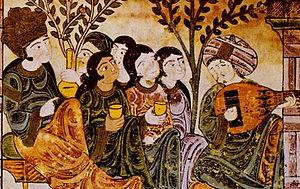
Histoire de Bayâd et Riyâd («
Abu Hassan Ali ben Nafi, né dans un village kurde de Mossoul en 789 et mort à Cordoue en 857, est un musicien et savant d’origine kurdo-perse. Il est l'une des principales figures de l'histoire de la musique arabo-andalouse au IXᵉ siècle, dont il est considéré comme le père. Il introduisit le oud en Andalousie après lui avoir ajouté une cinquième corde et en développant le jeu au plectre. C'est ce luth qui s'est ensuite répandu dans le reste de l'Europe. D'après le musicologue Azzouz El Houri la Chanson de Roland fut sans doute jouée sur un luth de ce type. Ziryab était également homme de lettres, astronome et géographe. Il aurait également influencé l'art de vivre en Andalousie : c'est lui qui aurait établi un ordre d'arrivée des plats, et importé des recettes et une façon de faire venus de l'Orient.
La viticulture au Maroc et la plantation des premiers vignobles remontent aux Phéniciens et à la colonisation romaine. Sous l'Antiquité, le grand centre de production viti-vinicole était concentré autour de Volubilis, dans la région de l'actuelle ville de Meknès.
La viticulture a été introduite en Espagne dans le Sud, par les Phéniciens, et sur les côtes orientales par les Grecs venant de Massalia. La colonisation romaine a structuré le vignoble actuel.